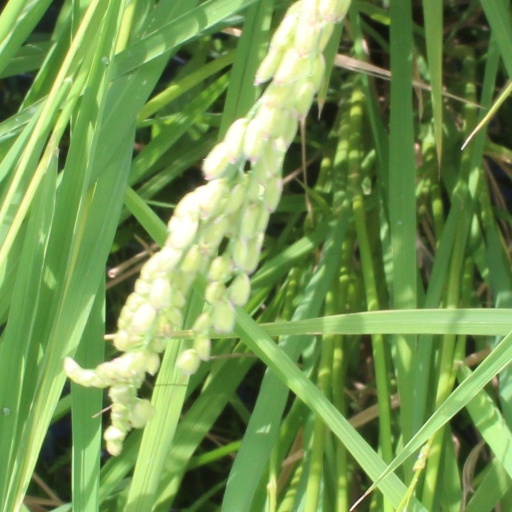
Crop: rice